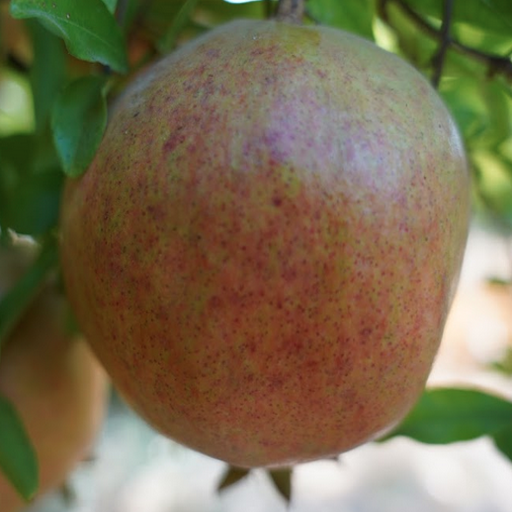
Label: Healthy